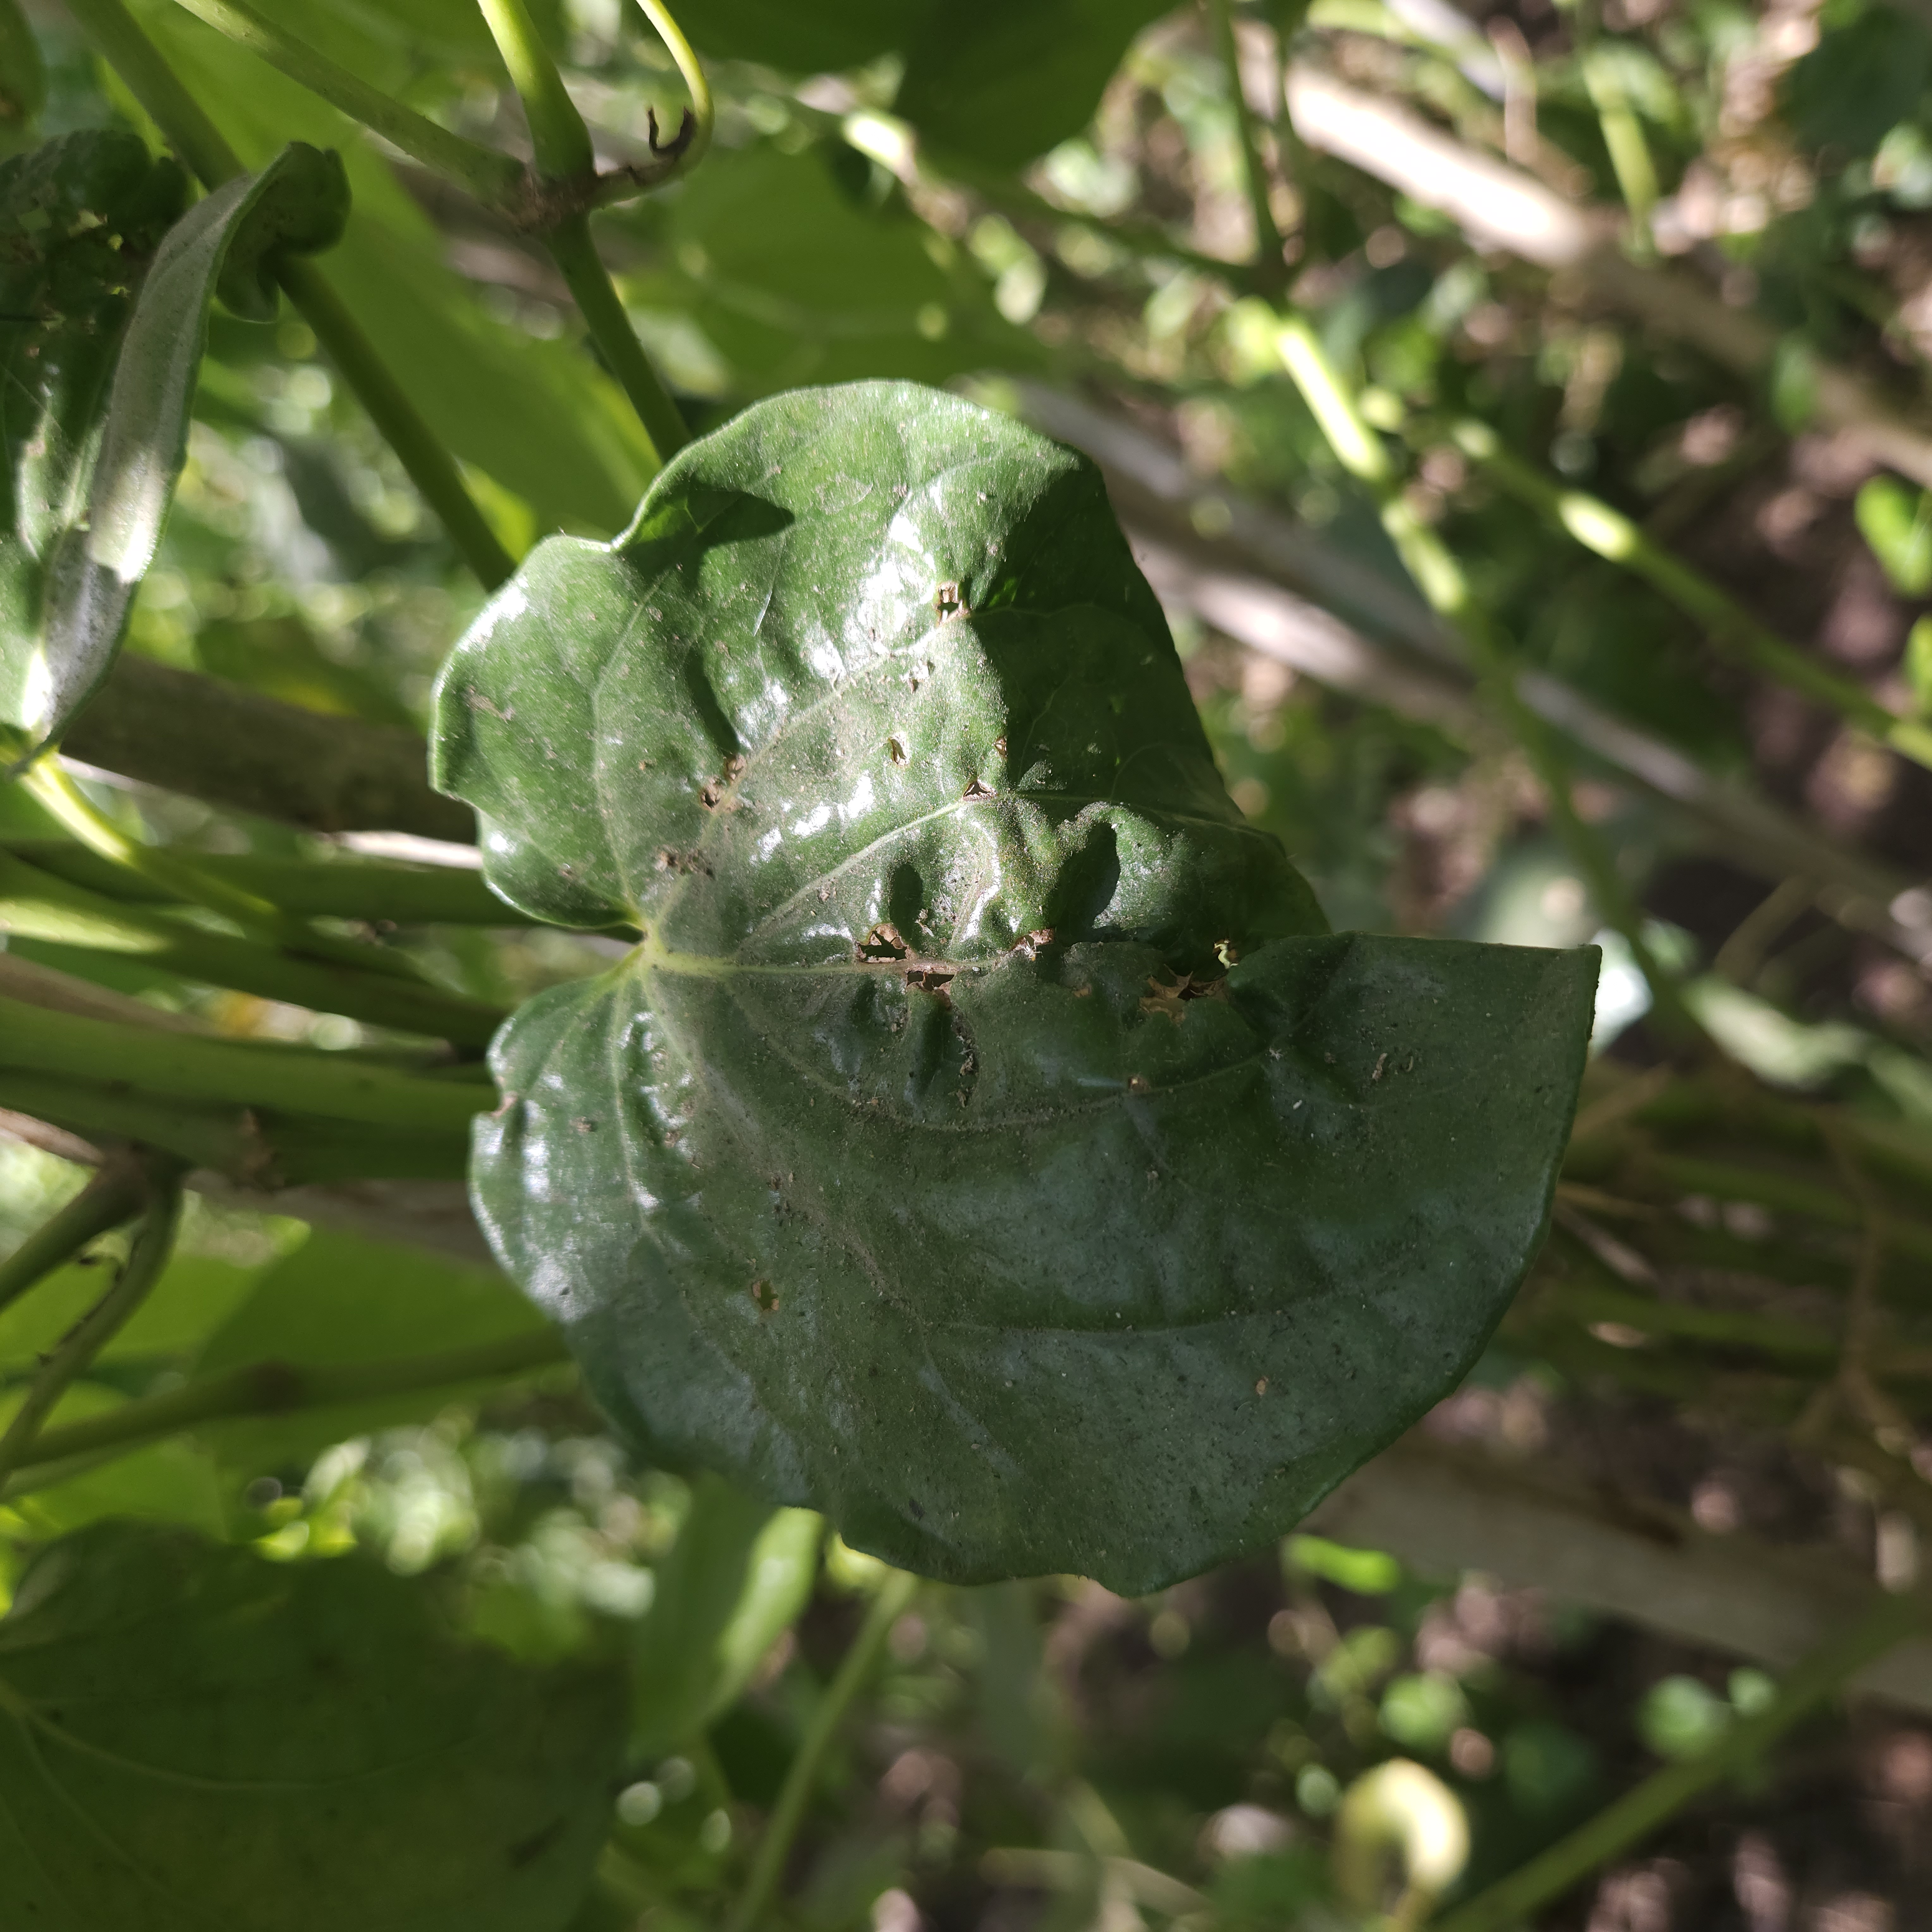
Label: Diseased